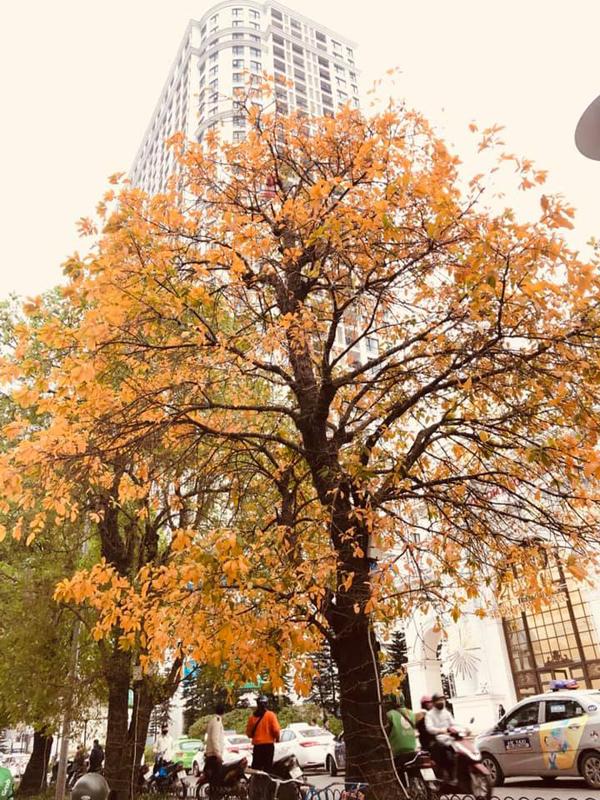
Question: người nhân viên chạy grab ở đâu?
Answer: người nhân viên chạy grab đang ở bên phải gốc của cây có lá vàng trong ảnh